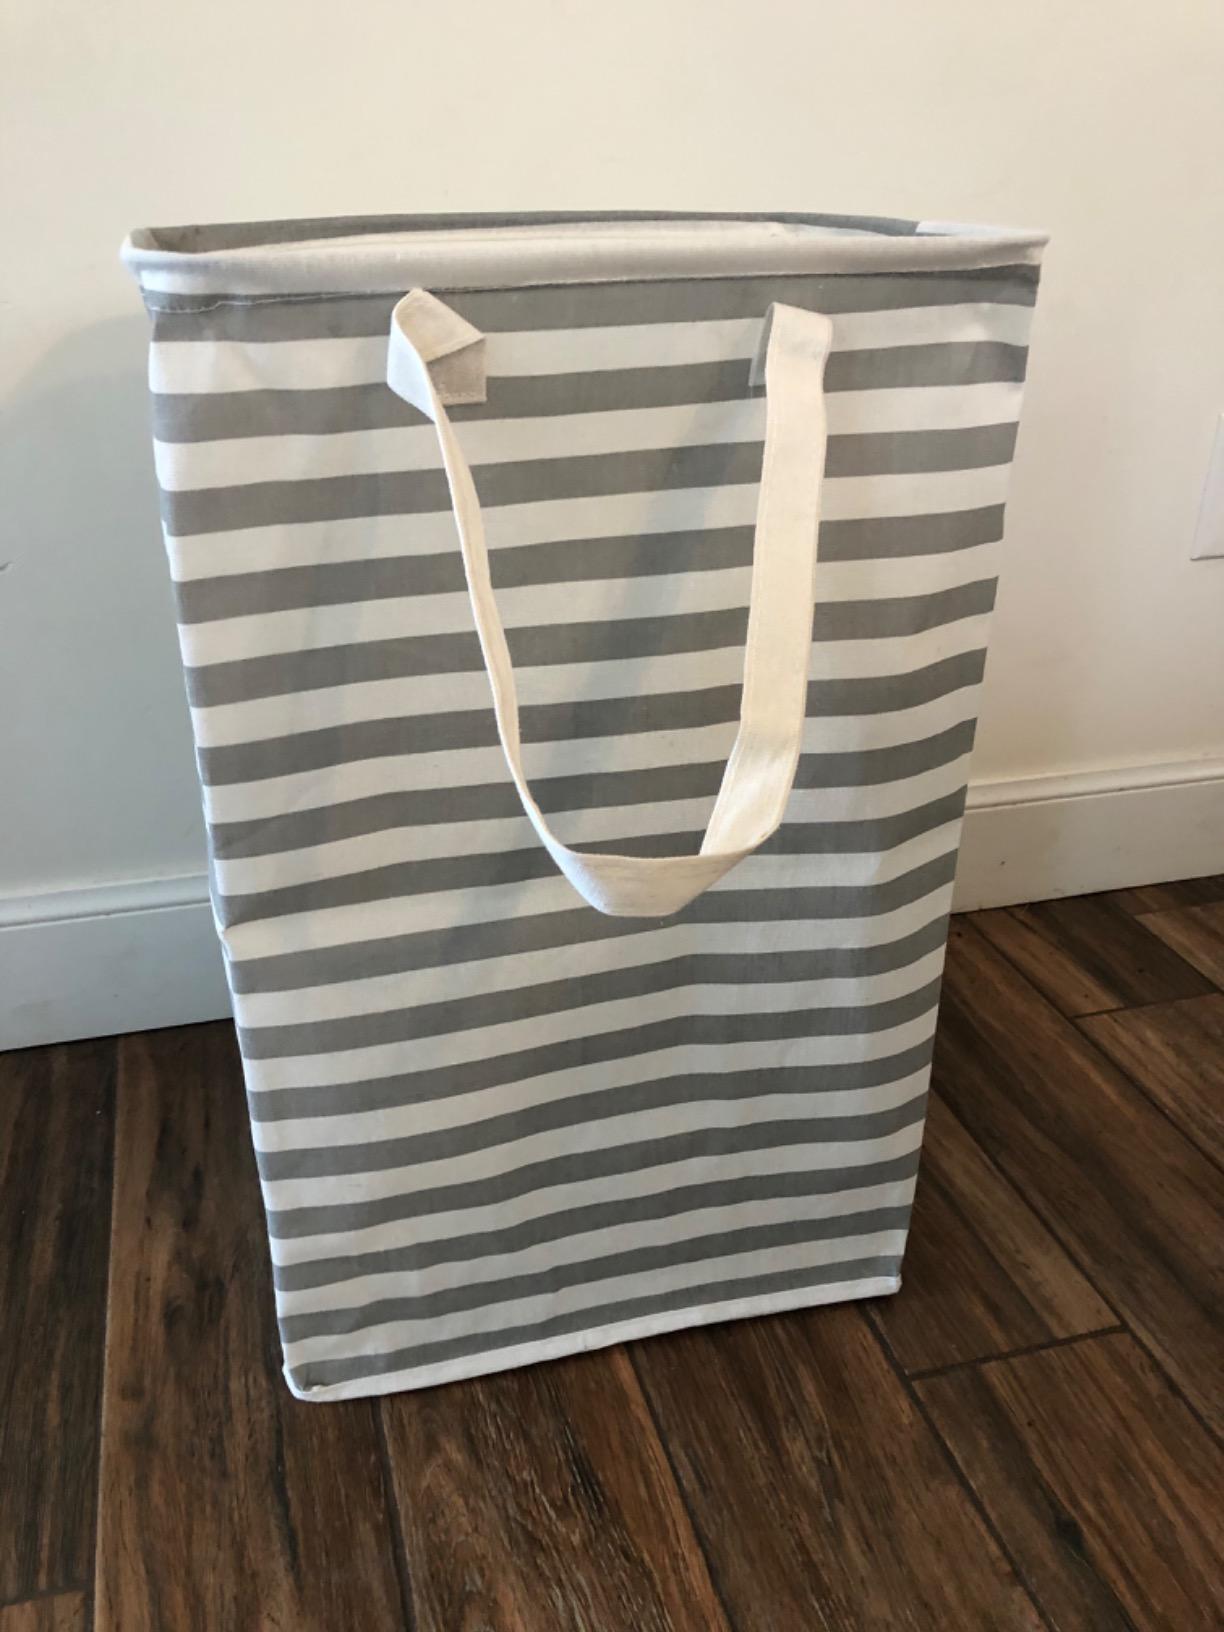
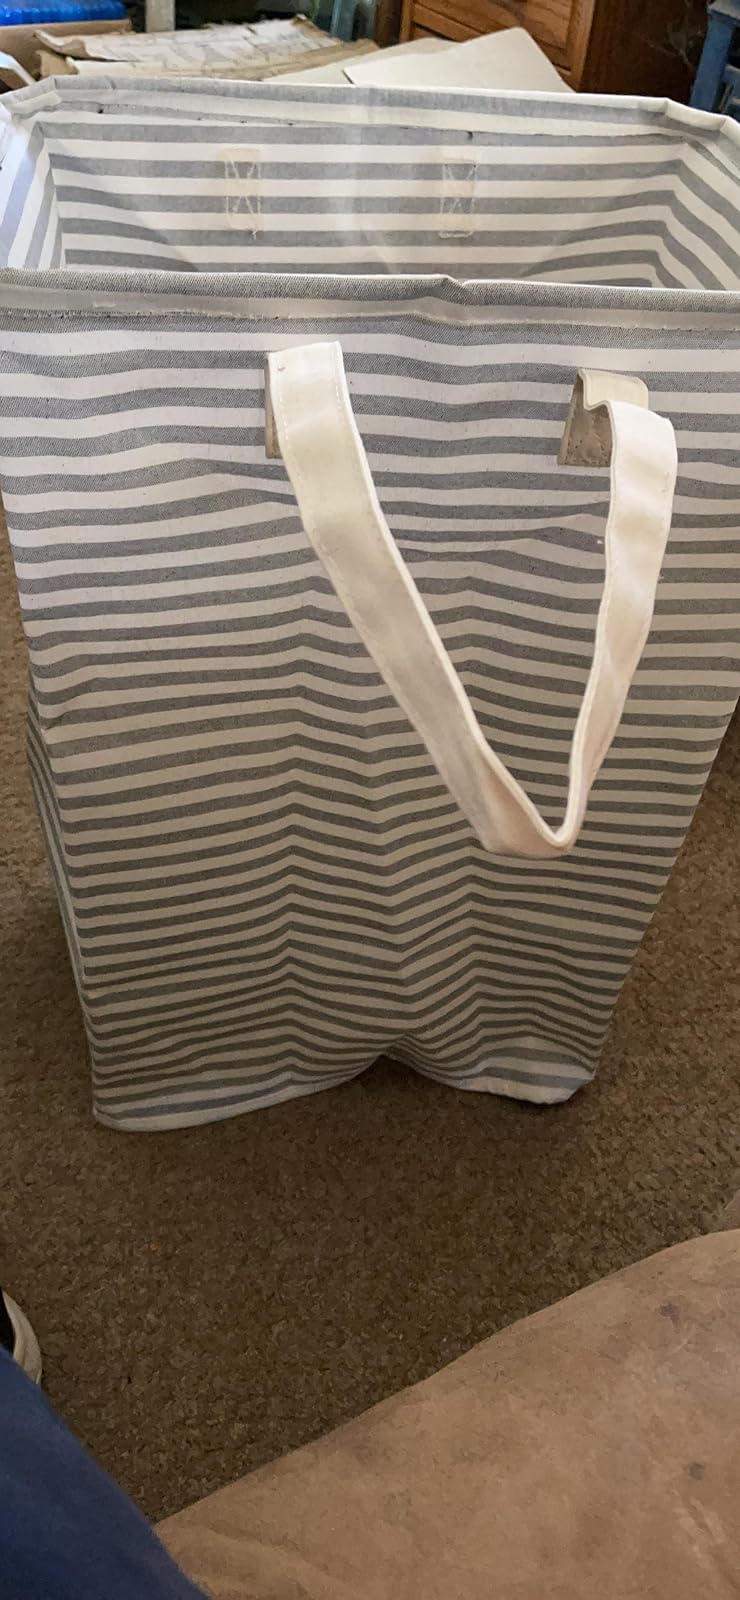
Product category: items_hamper
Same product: no